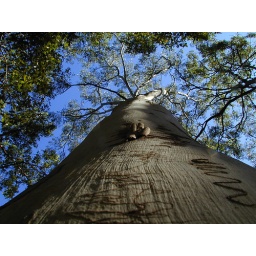
View up a tree in forest near Callala Bay